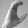
ASL letter: C